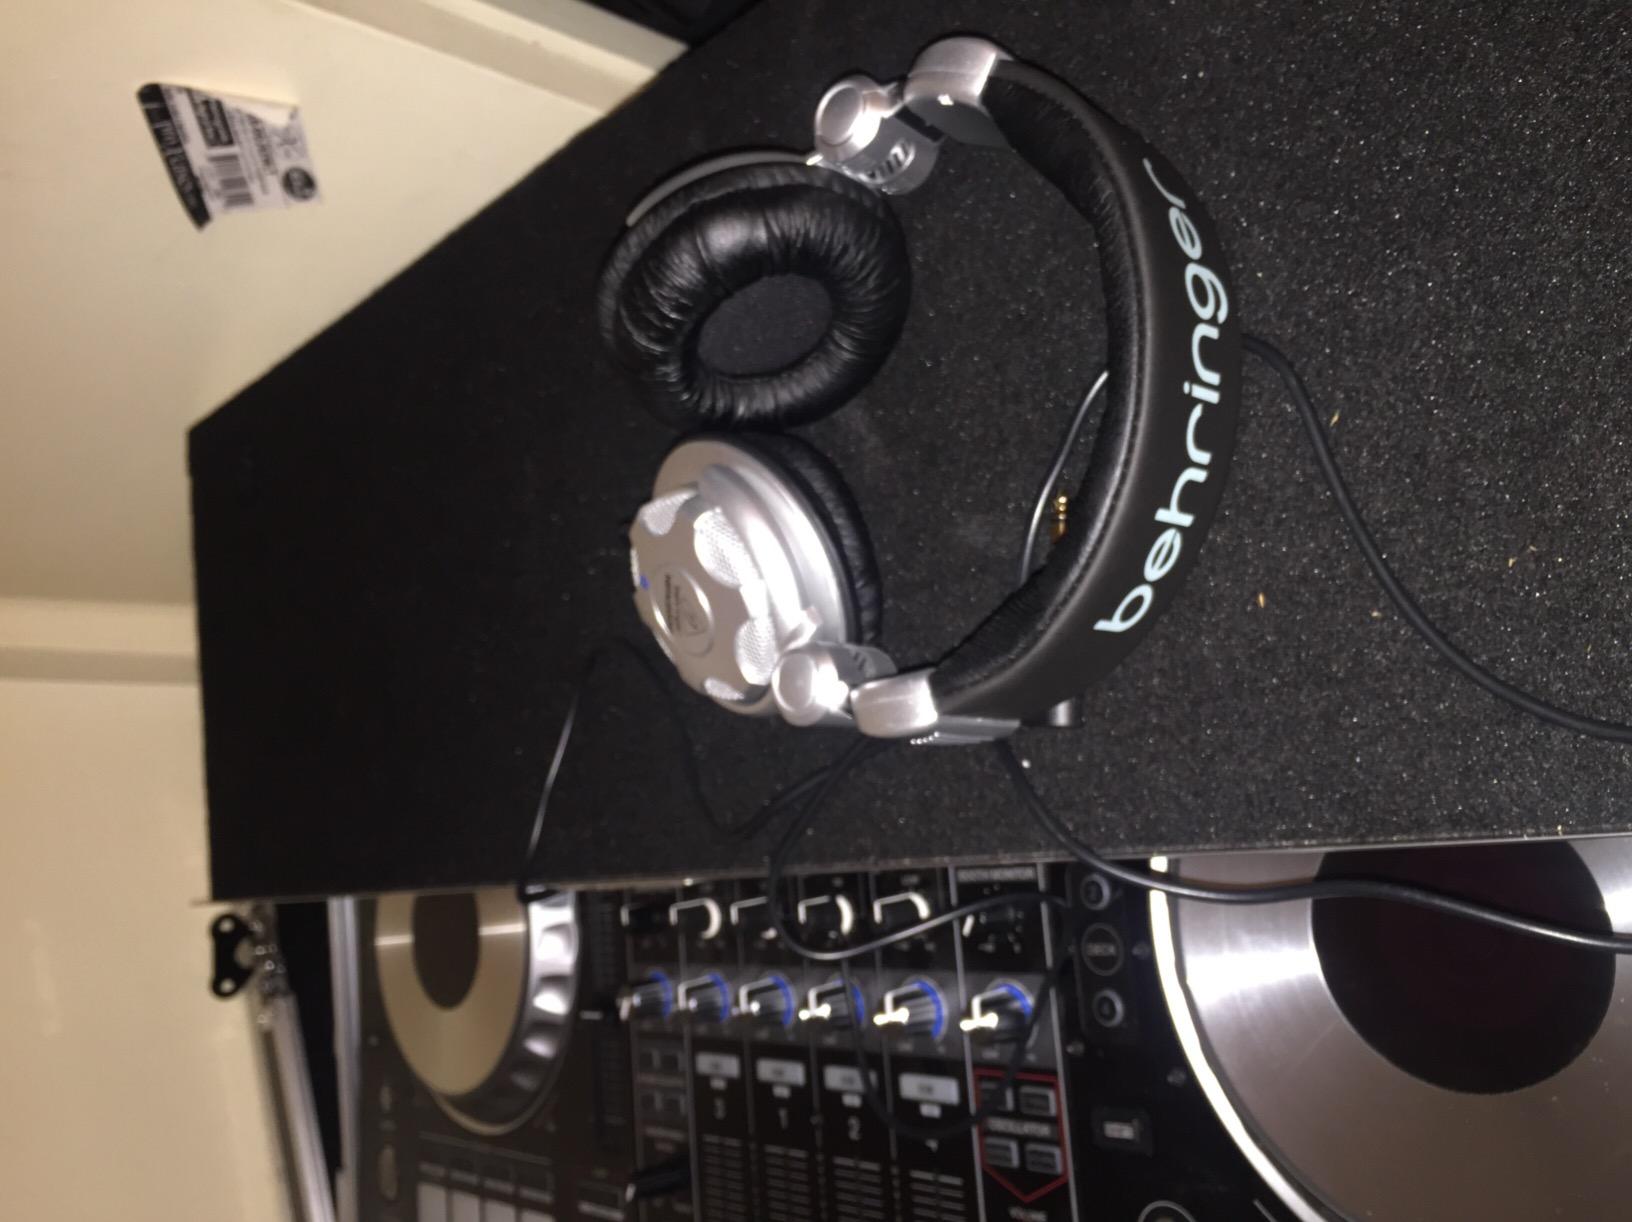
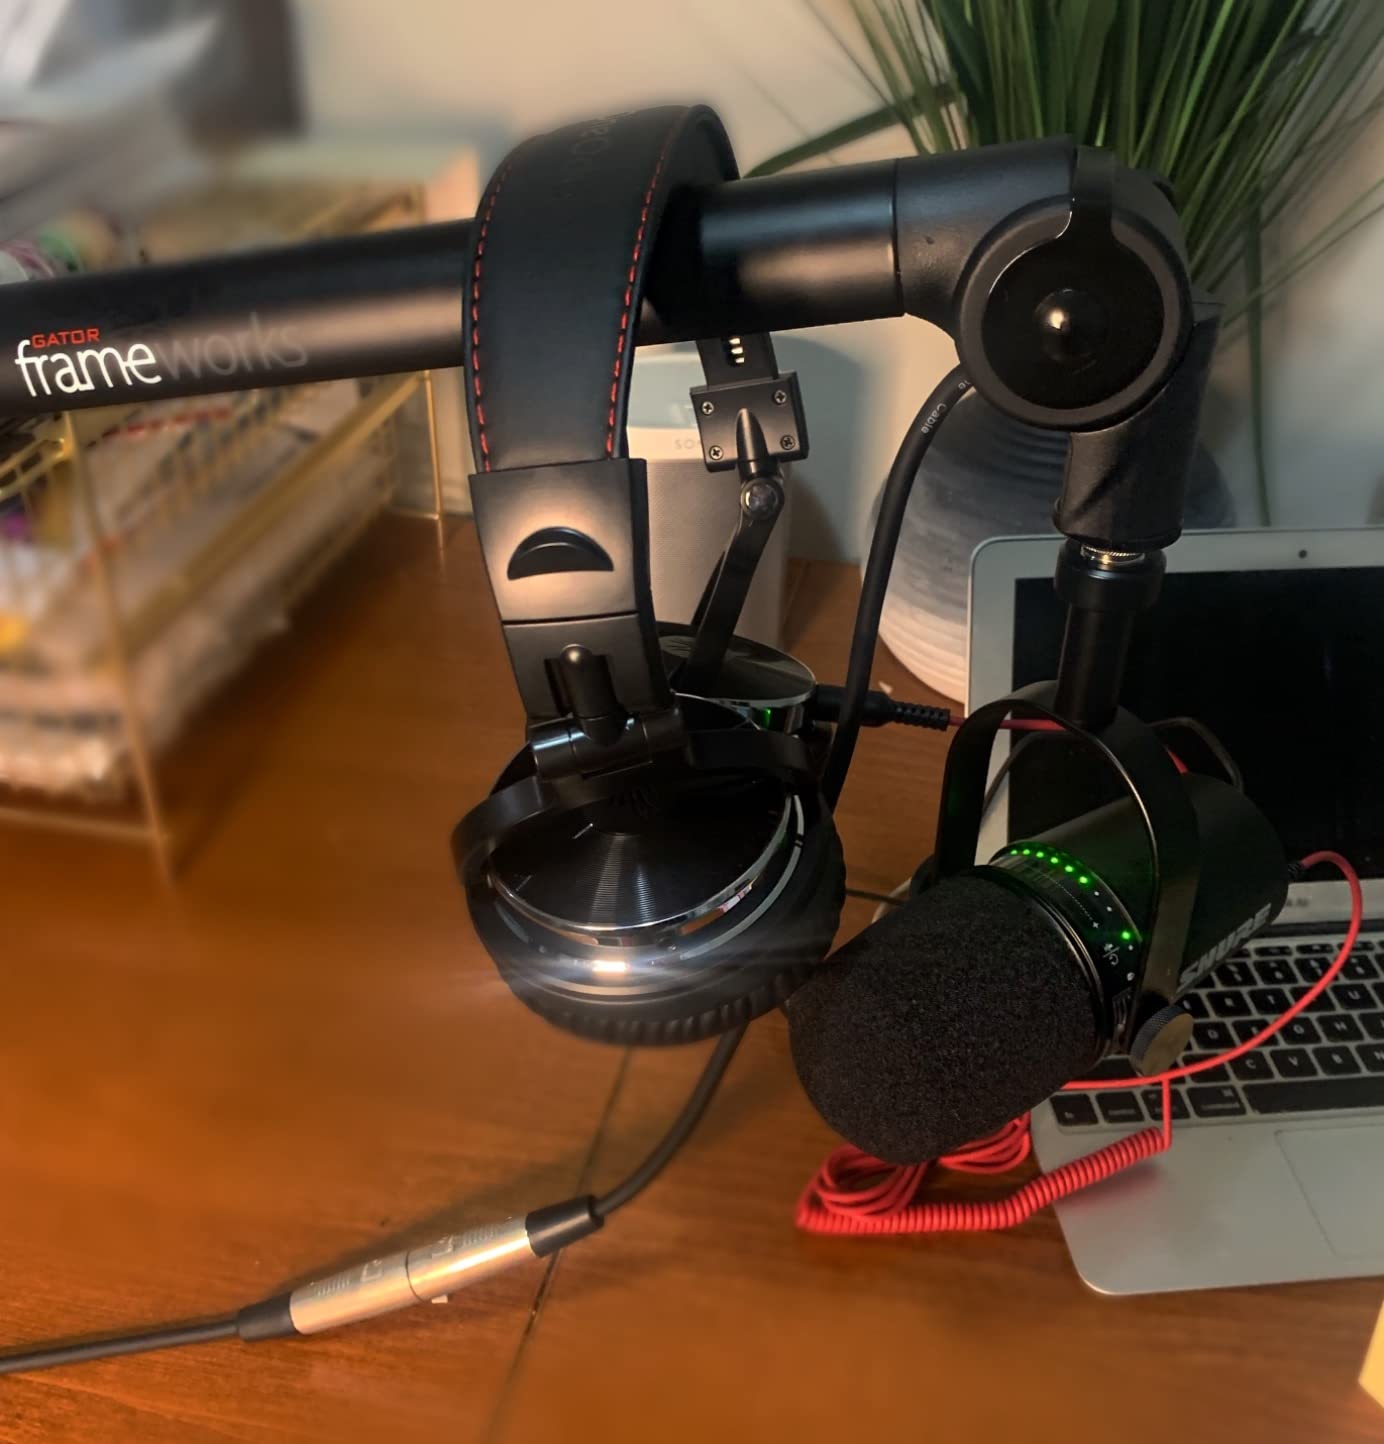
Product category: headphones
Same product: no